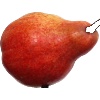
Label: red_pear